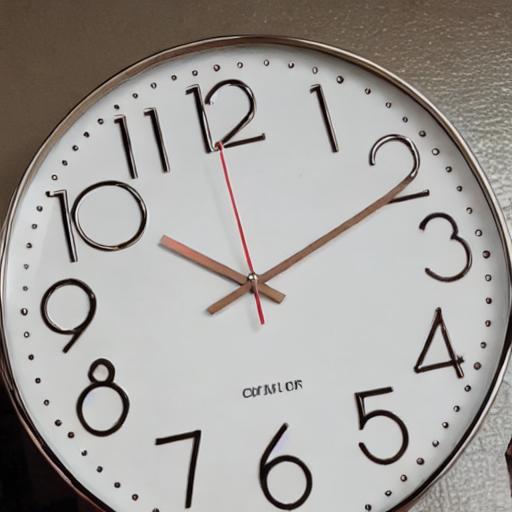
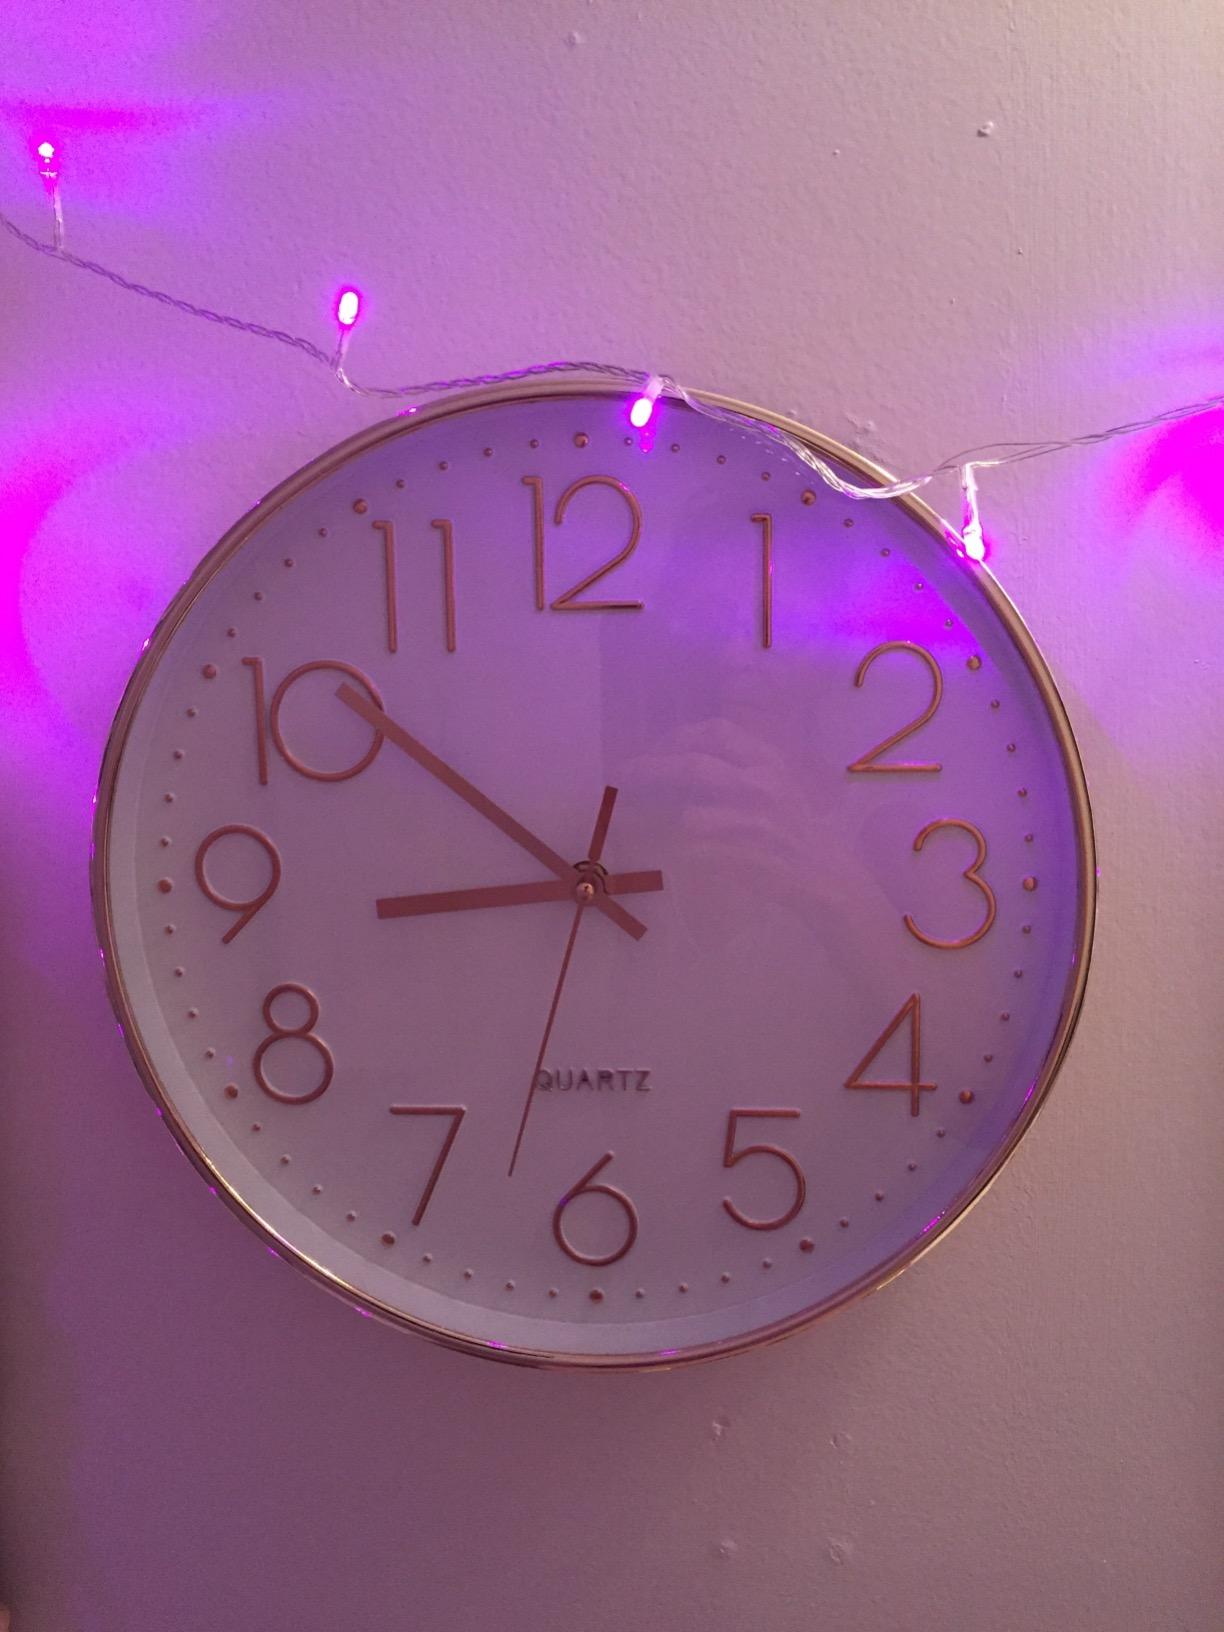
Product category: clock
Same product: no